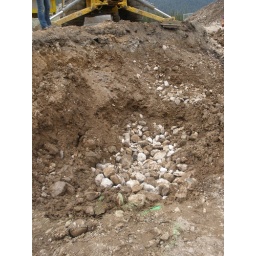
threw in some rocks to prevent water coming to the surface. band-aid strategy that will not be enough.